Manya Gordon

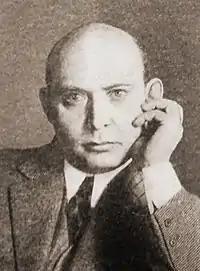
Manya Gordon Strunsky's husband was the essayist Simeon Strunsky.

After the Russian Revolution, Gordon worked as a freelance journalist specializing in the topic, contributing articles to "Harper's Magazine", the "North American Review", and other publications. Her entry into the journalistic orbit brought her into contact with Simeon Strunsky, an essayist and member of the "New York Times" editorial board, whom she later married, legally taking her husband's surname while continuing to use her maiden name as a pen name. The couple had two children.